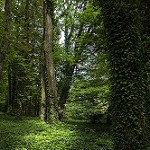
Scene: Outdoor